Bleasby, Nottinghamshire

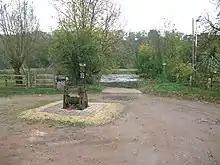

This location was thought to be the point where King Charles I crossed the Trent on his way to negotiate with the Scots at Southwell, prior to his eventual capture. It was the only part of the Trent close enough to Southwell that was fordable at the time and was far enough away from the Scots garrisoned at Kelham.